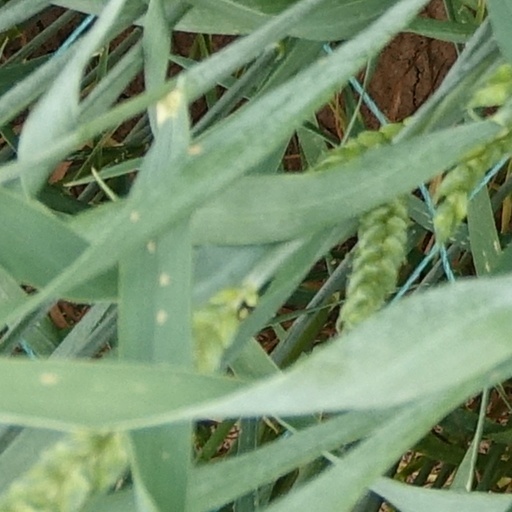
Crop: wheat